University of Oklahoma College of Dentistry

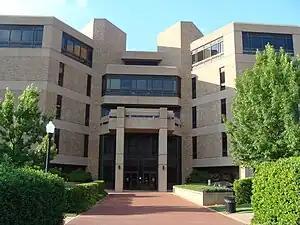

The University of Oklahoma Board of Regents authorized establishment of a College of Dentistry in 1954 to respond to the needs of underserved areas of rural Oklahoma. The founding dean, William E. Brown, was recruited in 1969 to initiate planning of the curriculum and facility. The first class of 16 dental hygienists graduated in spring of 1973. Three years later, the first dental class of 24 students graduated in spring 1976. The current dental clinical sciences building was opened in 1976.